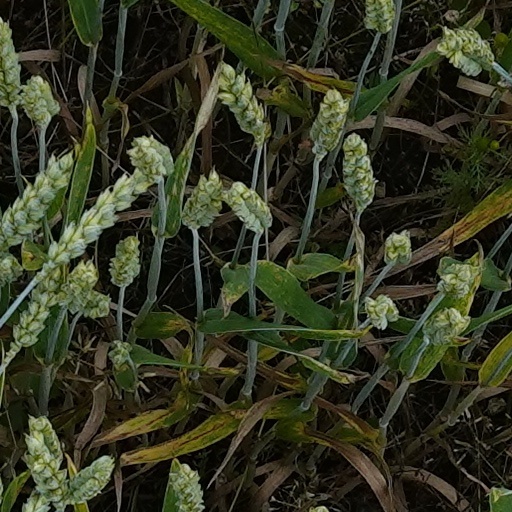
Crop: wheat